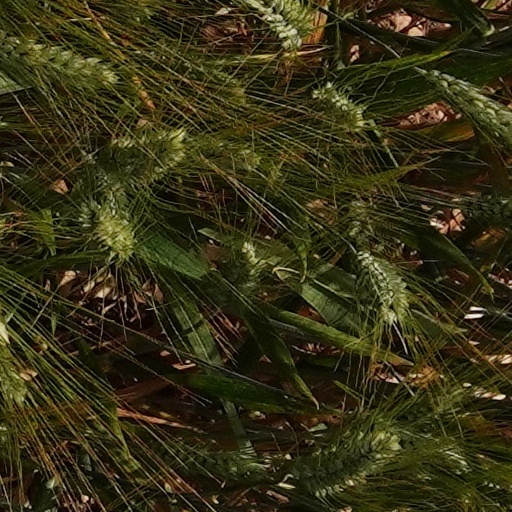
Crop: wheat